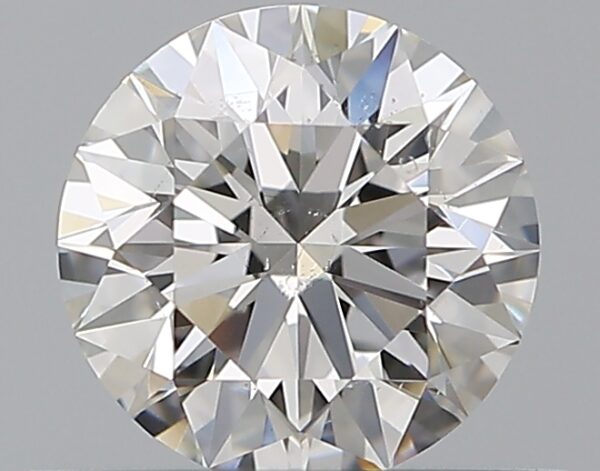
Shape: round
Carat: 0.53
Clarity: SI1
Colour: F
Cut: EX
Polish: EX
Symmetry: EX
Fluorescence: N
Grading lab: GIA
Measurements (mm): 5.16 x 5.19 x 3.23